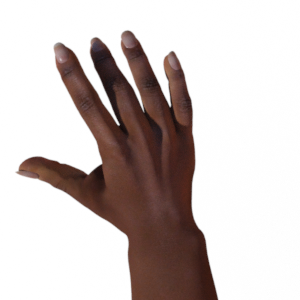
Label: paper